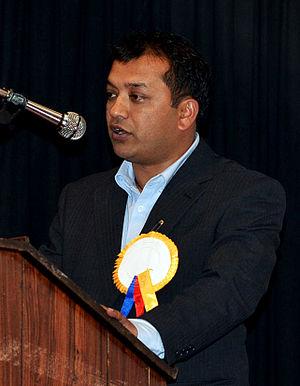
Gagan Thapa, né le 16 juillet 1976 à Katmandou, est un homme politique népalais, membre du Congrès népalais.